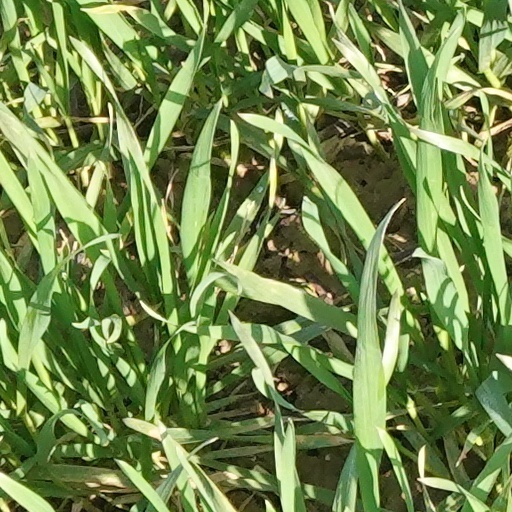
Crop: wheat